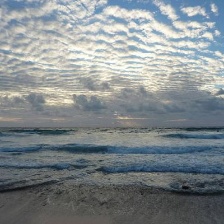
Cloud type: Cirrostratus